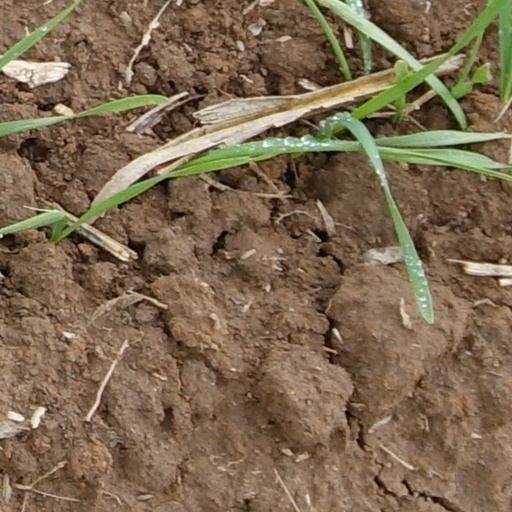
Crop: wheat